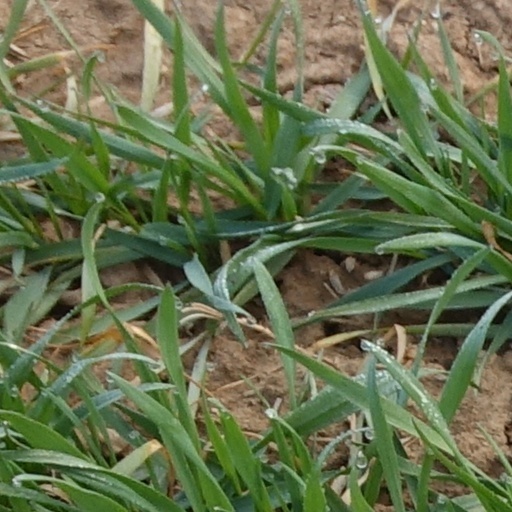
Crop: wheat